St. Antonius Church, Egg

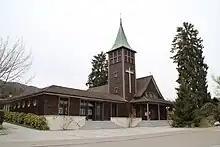
St. Antonius Church, Egg

The St Antonius Church, Egg is a Catholic Church in Egg, Zürich, Switzerland, dedicated to Anthony of Padua. Because of its importance as a place of pilgrimage it has been called "little-Padua".